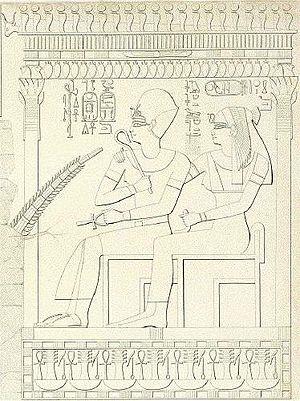
Mérytrê-Hatchepsout est la grande épouse royale du pharaon Thoutmôsis III – elle fut la seconde à porter le titre après Satiâh – et la mère du pharaon Amenhotep II.